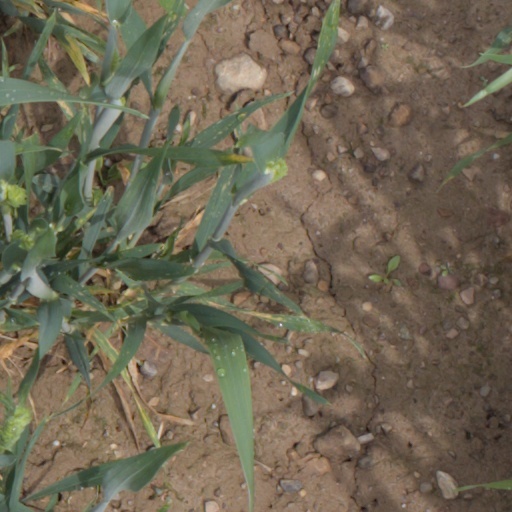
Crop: wheat